Daryn Colledge

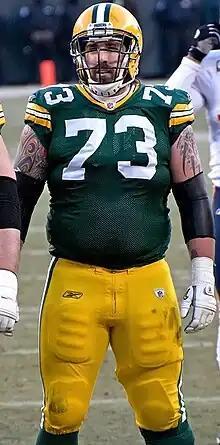
Colledge with the Packers in 2011

Daryn Wayne Colledge (born February 11, 1982) is an American former professional football player who was an offensive guard for nine seasons in the National Football League (NFL). He played college football for the Boise State Broncos. Colledge was selected in the second round of the 2006 NFL draft by the Green Bay Packers and won Super Bowl XLV with them over the Pittsburgh Steelers. He then played for the Arizona Cardinals and Miami Dolphins.